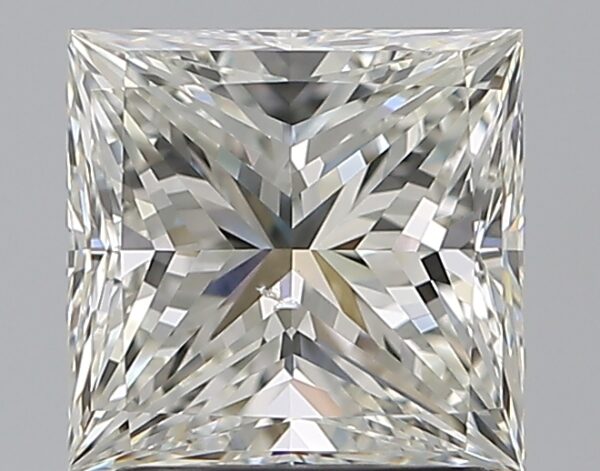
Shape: princess
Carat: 2.01
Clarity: VS2
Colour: I
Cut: EX
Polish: EX
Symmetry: VG
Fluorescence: N
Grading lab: GIA
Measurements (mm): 7.07 x 6.88 x 5.02